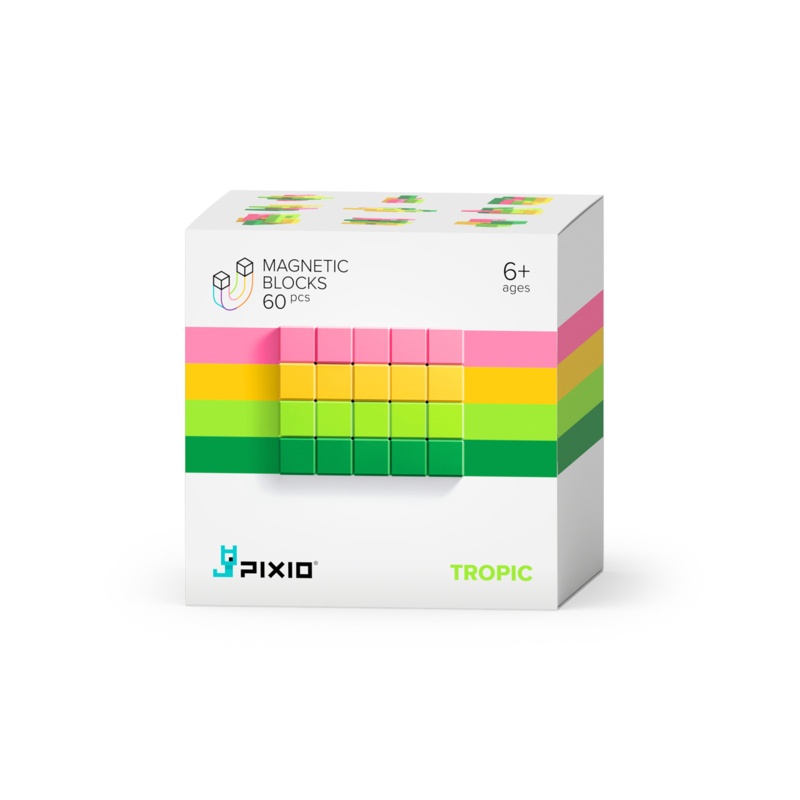
Abstract Tropic
Brand: Pixio
Category: Toys & Games > Toys > Building Toys > Construction Set Toys